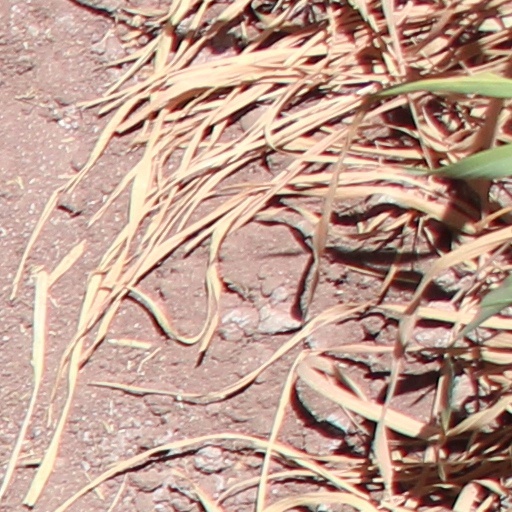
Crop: wheat